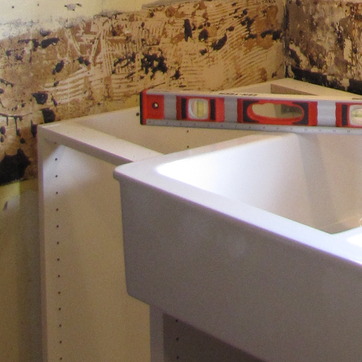
Material: ceramic